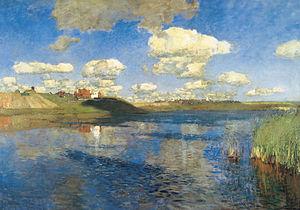
Le luminisme en Russie se manifeste chez un certain nombre d'artistes de la fin du XIXᵉ siècle. Les qualités que l'on peut attribuer au luminisme sont : la brillance, la lumière réfractée, une structure horizontale du paysage, un espace panoramique. Ce sont des qualités qui ne diffèrent pas fondamentalement de celles des peintres français ou belges.
La peinture de paysage en Russie et en URSS débute au début du XIXᵉ siècle et va se développer tout au long du siècle et au siècle suivant. La Russie a toutefois, à l'époque, 40 ans de retard sur l'Europe occidentale dans ce domaine. Après les traditions latines, ce sont les maîtres paysagistes hollandais du XVIIᵉ siècle qui vont jouer un rôle important dans l'évolution de la peinture de paysage en Russie, quand ils seront découverts dans les musées russes, dans les collections privées de Moscou et Saint-Pétersbourg et dans les musées européens que les artistes russes visitent en faisant leur grand tour d'Europe.
Le Lac. La Rus' ou simplement Le Lac, est un tableau du peintre russe Isaac Levitan, sur lequel il travailla durant les années 1899-1900. Il est exposé au Musée russe à Saint-Pétersbourg.